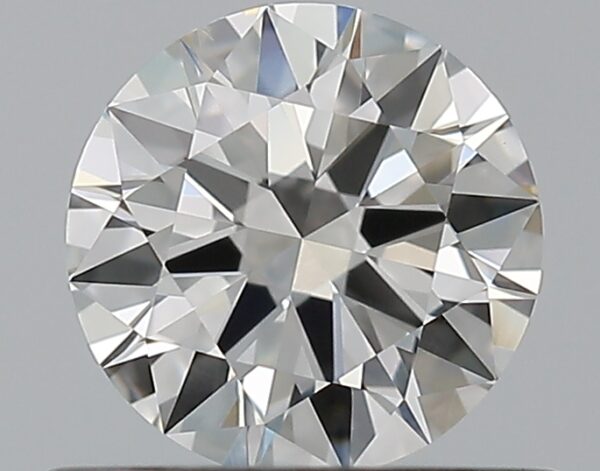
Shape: round
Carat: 0.57
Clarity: VS2
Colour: G
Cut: EX
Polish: EX
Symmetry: EX
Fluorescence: N
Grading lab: GIA
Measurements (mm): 5.4 x 5.43 x 3.19